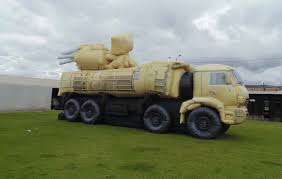
Label: Air Defense